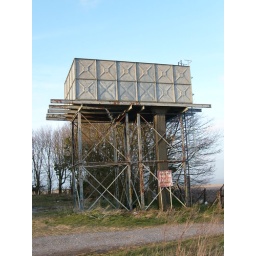
This has been pouring out water for over a week. The sign says, &amp;quot;Contaminated Water&amp;quot;